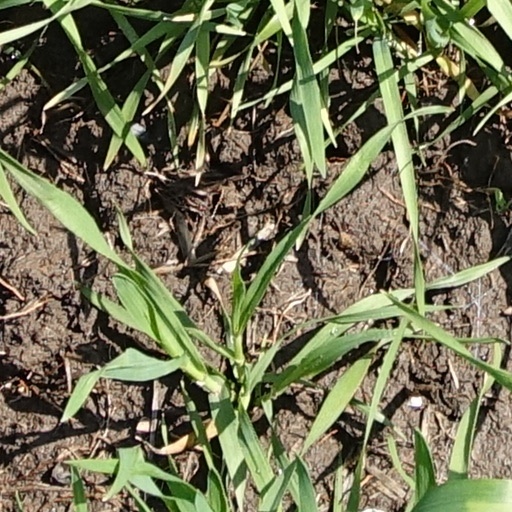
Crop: wheat